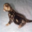
Label: cat